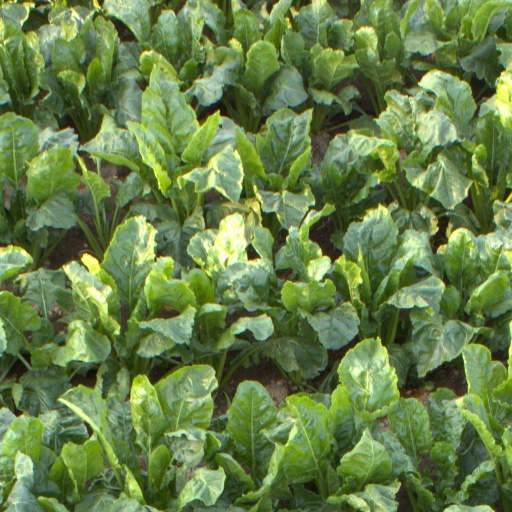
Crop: sugar beet